Denis Lawson

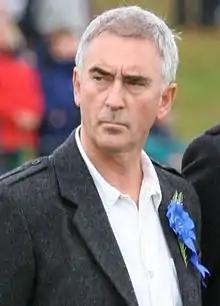
Lawson at the 2006 Crieff Highland Games

Denis Stamper Lawson (born 27 September 1947) is a Scottish actor. He is known for his roles as Wedge Antilles in the original "Star Wars" trilogy (1977–1983) and as John Jarndyce in the television miniseries "Bleak House" (2005), the latter of which earned him BAFTA Award and Primetime Emmy Award nominations. He also appeared in the television series "The Kit Curran Radio Show" (1984–1986), "Holby City" (2002–2004, 2019), and "New Tricks" (2012–2015), and reprised the role of Antilles in the film "" (2019). On the stage, he is a three-time Laurence Olivier Award for Best Actor in a Musical nominee, winning in 1983 for "Mr Cinders".